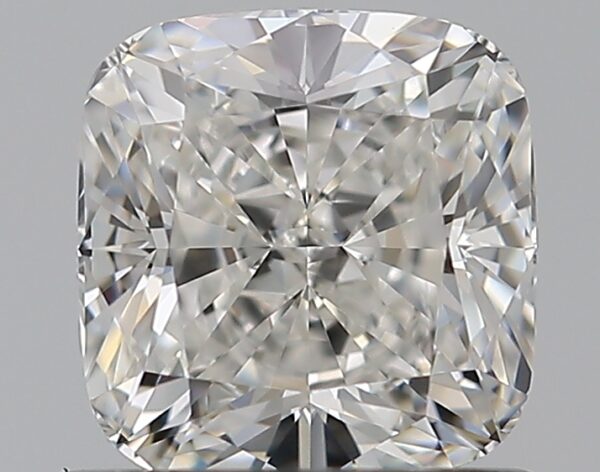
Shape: cushion
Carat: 0.72
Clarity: VVS2
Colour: F
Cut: EX
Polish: EX
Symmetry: EX
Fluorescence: ST
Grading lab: GIA
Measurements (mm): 5.17 x 4.97 x 3.32